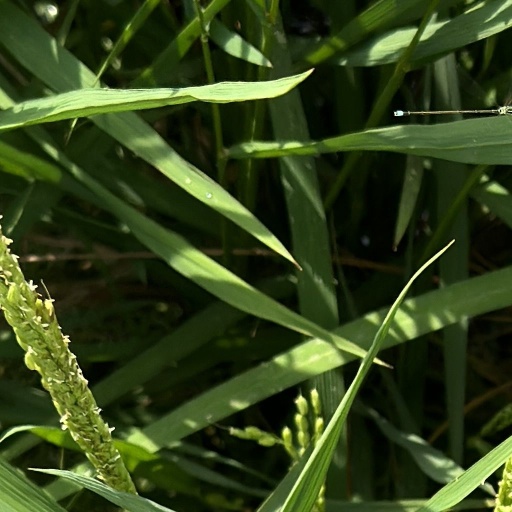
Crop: rice